Energy in Africa

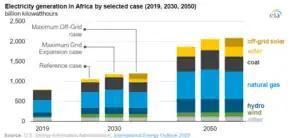
Projections, as of 2020, for growth in the African energy market, depending on electric grid and off-grid investments

As a whole, foreign direct investment into Africa has been low. According to the Forum of Energy Ministers of Africa, Africa as a whole receives less than 2% of foreign direct investment across the world. A survey of 20 Poverty Reduction Strategy Papers prepared by countries across Africa found that most neglect to consider energy or individual energy access as an integral part of their development strategy. Trans-national initiatives play an important role in development for the entire region too. One example of international cooperation for energy development is the Chad-Cameroon pipeline.